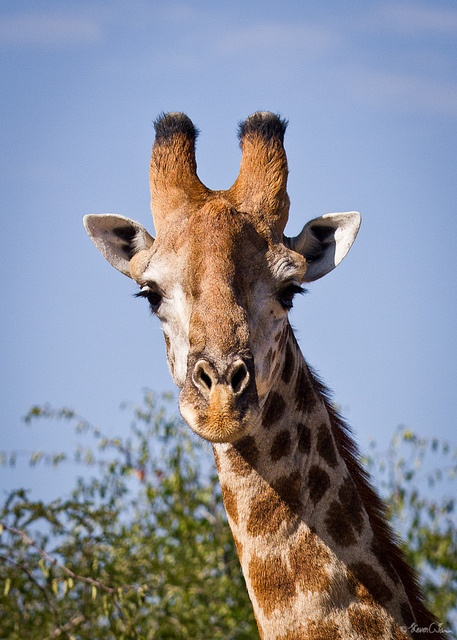
this is a close up photo of a giraffes face
A single giraffe standing next to some trees.
A close-up picture was taken of a giraffe.
The adult elephant has two large stumps on it's head.
A front view of a giraffe with a stoic look on its face.